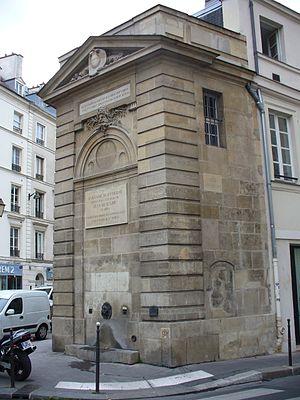
Fontaine Boucherat, rue Charlot à Paris
La fontaine Boucherat est un monument du 3ᵉ arrondissement de Paris.
Jean Beausire est un architecte français né à Paris le 26 février 1651 et mort dans la même ville le 20 mars 1743.